Adrian Cole (RAAF officer)

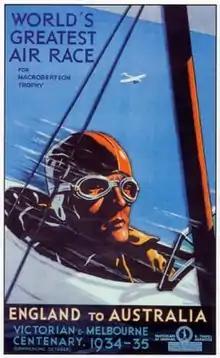
Cole deputy chaired the 1934 MacRobertson Air Race

Returning to Australia in February 1919, Cole briefly spent time as a civilian before accepting a commission in the Australian Air Corps, the short-lived successor to the Australian Flying Corps, in January 1920. On 17 June, accompanied by Captain Hippolyte De La Rue, he flew a DH.9 to a height of , setting an Australian altitude record that stood for more than ten years. He transferred to the Royal Australian Air Force as a flight lieutenant in March 1921, becoming one of its original twenty-one officers. On 30 November, he married his cousin Katherine Cole in St Peter's Chapel at Melbourne Grammar School; the couple had two sons and two daughters. Squadron Leader Cole was posted to England in 1923–24 to attend RAF Staff College, Andover, returning to Australia in 1925 to become Director of Personnel and Training. Promoted to wing commander, he was in charge of No. 1 Flying Training School (No. 1 FTS) at RAAF Station Point Cook, Victoria, from 1926 to 1929. The first Citizens Air Force (reserve) pilots' course took place during Cole's tenure at No. 1 FTS; although twenty-four accidents occurred, injuries were minor, leading him to remark at the graduation ceremony that the students were either made of India rubber or had learned how to crash "moderately safely".